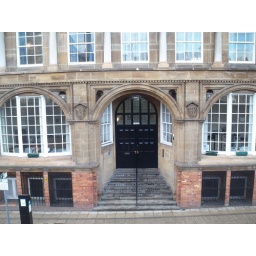
Former Bell Brothers and Dorman Long office building designed by Phillip Speakman Webb